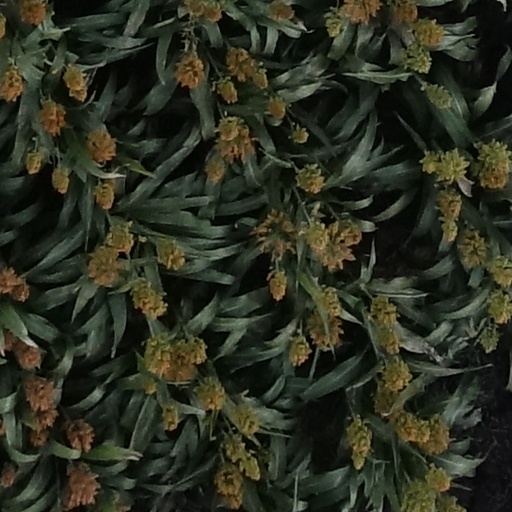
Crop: sorghum